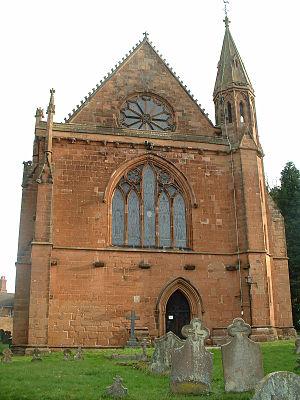
Une commanderie templière est selon Hervé Baptiste, architecte en chef des Monuments historiques, « un ensemble de bâtiments tenant à la fois du monastère et de la ferme de rapport, et destinés à procurer des fonds pour soutenir l'action des chevaliers du Temple en Terre sainte. Contrairement aux commanderies au contact avec les « infidèles » au Moyen-Orient, en Espagne ou au Portugal, il n'y a donc rien ici de militaire ».
L’ordre du Temple est un ordre religieux et militaire issu de la chevalerie chrétienne du Moyen Âge, dont les membres sont appelés les Templiers.